Lotteria

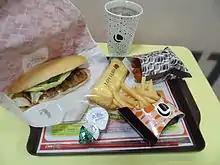
A Lotteria lunch in Japan. A sandwich set accompanied by chicken sticks and a crepe.

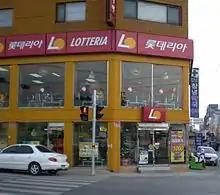
A Lotteria in Changnyeong, South Korea

Lotteria South Korea was founded in 1979, as part of an expansion of the Lotte Group which also included Lotte Chilsung Beverages, Lotte Food and Lotte Ham. Lotteria became the number-one fast food restaurant chain in South Korea. The company achieved a 45% market share in 2001 (compared to 20.1 percent for McDonald's). Lotteria's success was achieved in part by introducing lines of Koreanized fast food including its now signature kimchi burger, leading to it being seen by most Koreans as a native version of most Western-style fast-food restaurants. The company tries to imitate the western idea of fast food through "cleanliness, bright interior, Western pop music as an audio background," with the idea of trying to create "the impression of a 'small piece of America in the middle of Korea'". Their business strategy resulted in growth rates of 10 percent in 2006 and 16 percent in 2007; by 2009, Lotteria had 920 outlets across the country.